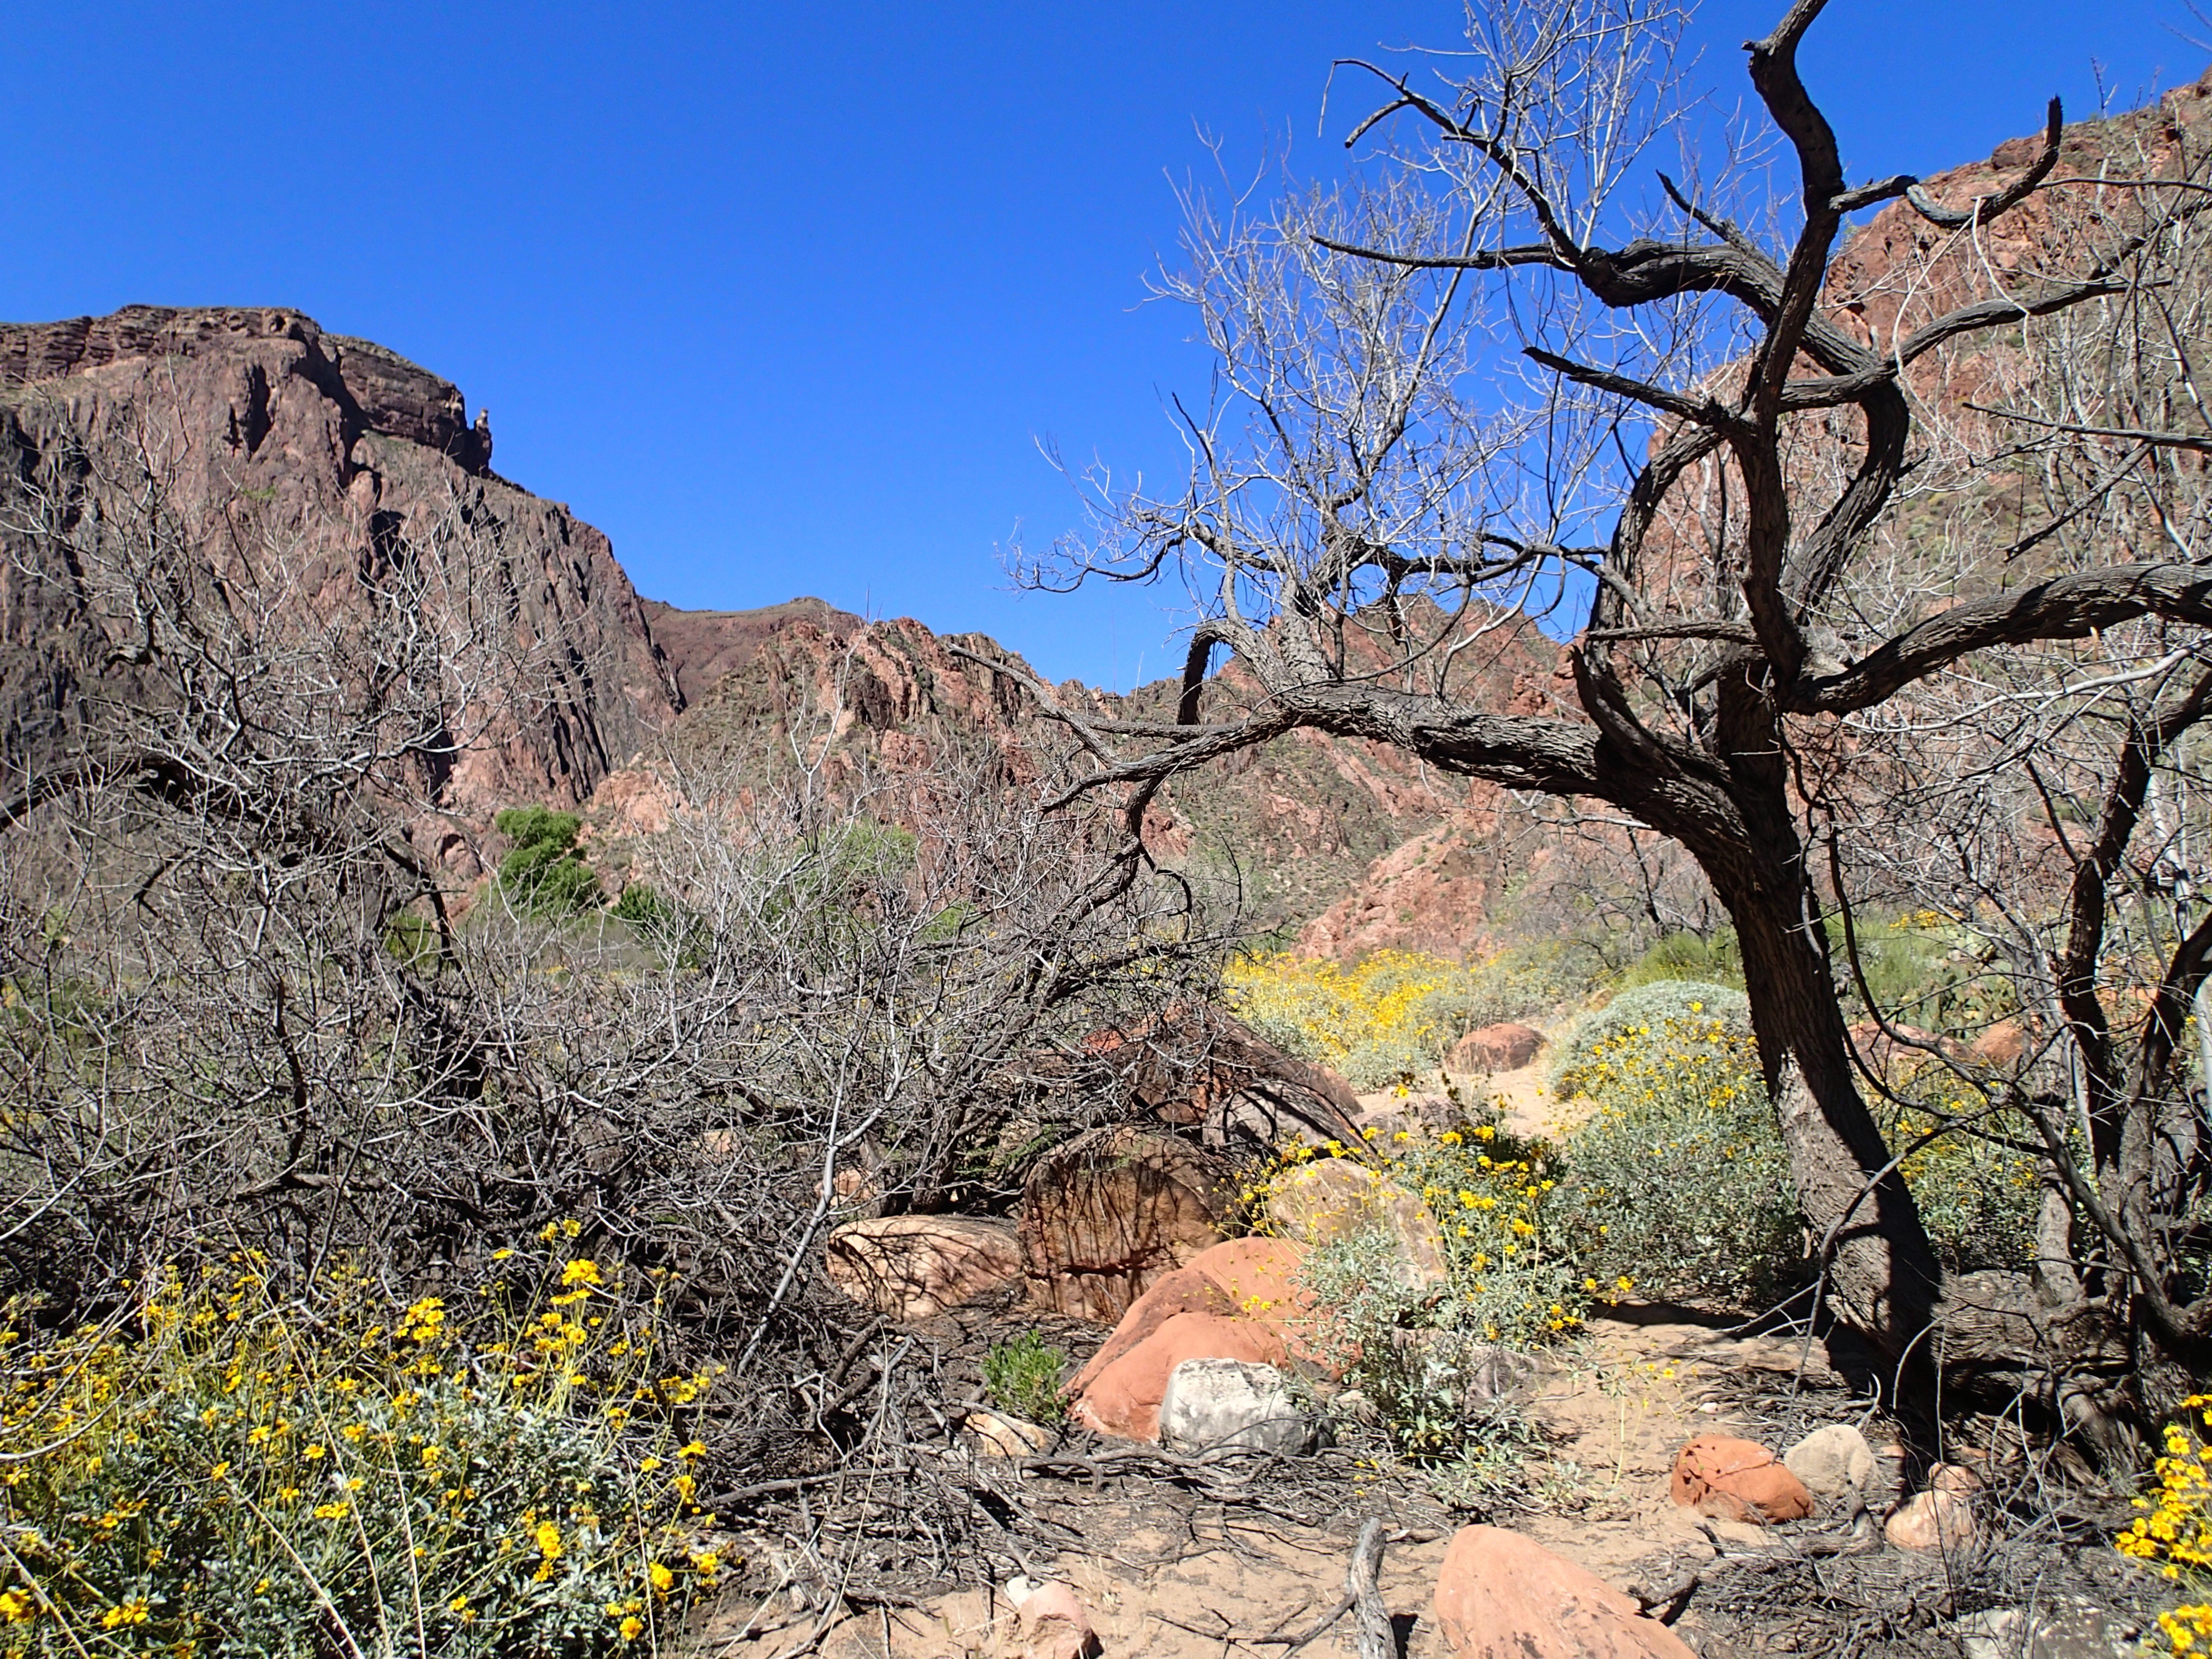
landscape, tree, rock, wilderness, walking, mountain, trail, flower, adventure, valley, autumn, park, soil, canyon, flora, ridge, geology, grandcanyon, wadi, natural environment